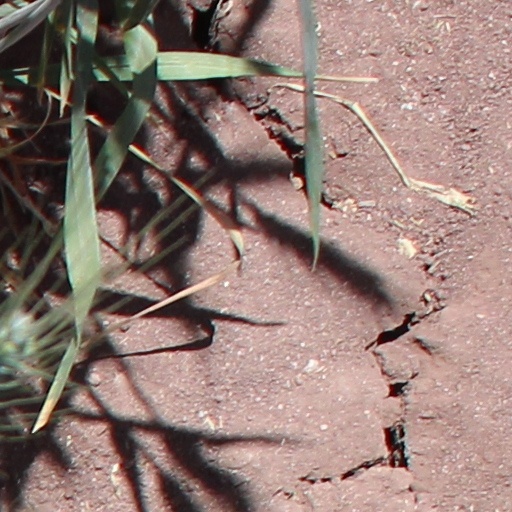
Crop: wheat